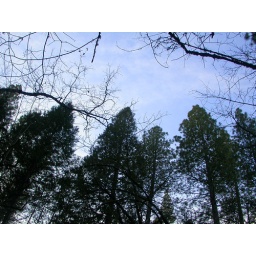
Look! Up in the sky! It's the sky! And the pine trees that shelter the camp.